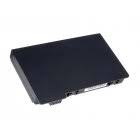
Waste category: battery